Cup and ring mark

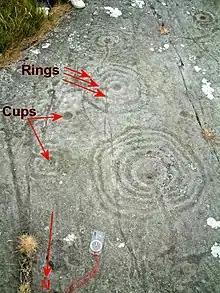
Typical cup and ring marks at Weetwood Moor, in the English county of Northumberland (<a href="http%3A//maps.google.co.uk/maps%3Fq%3D55.54754N%2B1.99632W%26amp%3Bspn%3D0.020343%2C0.028783%26amp%3Bhl%3Den">Google Maps

Cup and ring marks or cup marks are a form of prehistoric art found in the Atlantic seaboard of Europe (Ireland, Wales, Northern England, Scotland, France (Brittany), Portugal, and Spain (Galicia) – and in Mediterranean Europe – Italy (in Alpine valleys and Sardinia), Azerbaijan and Greece (Thessaly and Irakleia (Cyclades)), as well as in Scandinavia (Denmark, Sweden, Norway and Finland) and in Switzerland (at Carschenna in Grisons).